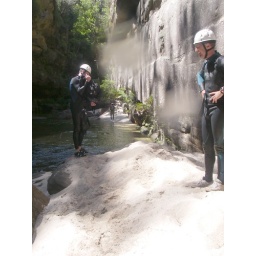
t water in bag